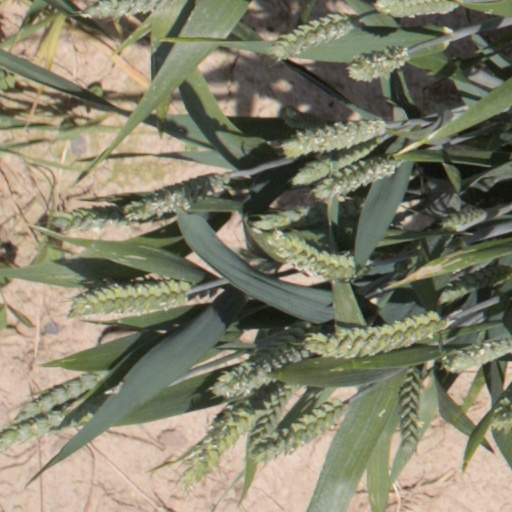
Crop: wheat